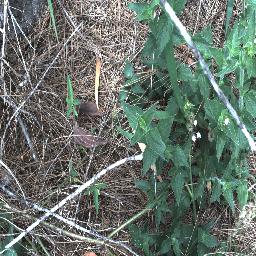
Label: siam_weed